Hurricane Maria death toll controversy

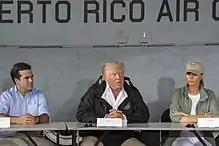
Governor Ricardo Rosselló with President Donald Trump and First Lady Melania Trump following Hurricane Maria in 2017

During a press conference on October 3, 2017, President Donald Trump applauded the initial low death toll—at the time the government only certified 16 deaths—and claimed it was nothing like "a real catastrophe like [Hurricane] Katrina" in 2005 with thousands dead. San Juan Mayor Yulín Cruz harshly criticized Trump as "killing [Puerto Ricans] with the inefficiency [of relief efforts]." Following the visit by Trump, concerns over political motivations in the handling of relief efforts surged. The magnitude of devastation proved to be an unprecedented challenge for relief efforts by the Army Corps of Engineers and FEMA. Senator Kamala Harris claimed that "the government failed Puerto Rico at every level in the wake of Hurricane Maria".